RAF Goxhill

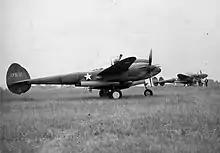
20 July 1942 of P-38 Lightnings, including (serial number 41-7631) of the 1st Fighter Group at Goxhill.

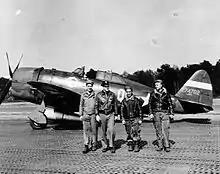
Sergeant Elwin D. Phillips, Lieutenant Sidney Hewitt, Staff Sergeant Michael Yahawk and a colleague, of the 361st Fighter Squadron, 356th Fighter Group stand with Hewitt's P-47 Thunderbolt (QI-F, serial number 42-74702) nicknamed "Clarkie" at Goxhill, 1943.

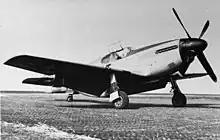
A P-51B Mustang of the 354th Fighter Group at Goxhill, 1944.

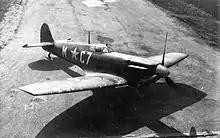
A Spitfire Mk. Va (C7-M, serial number W3815) of the 555th Fighter Training Squadron, 496th Fighter Training Group at Goxhill, 1944.

The airfield was relegated to satellite field use by RAF Kirmington until August 1942, when it was taken over by the United States Army Air Forces (USAAF). The transfer ceremony was attended by General Dwight D. Eisenhower. During the war it was known as USAAF Station 345.